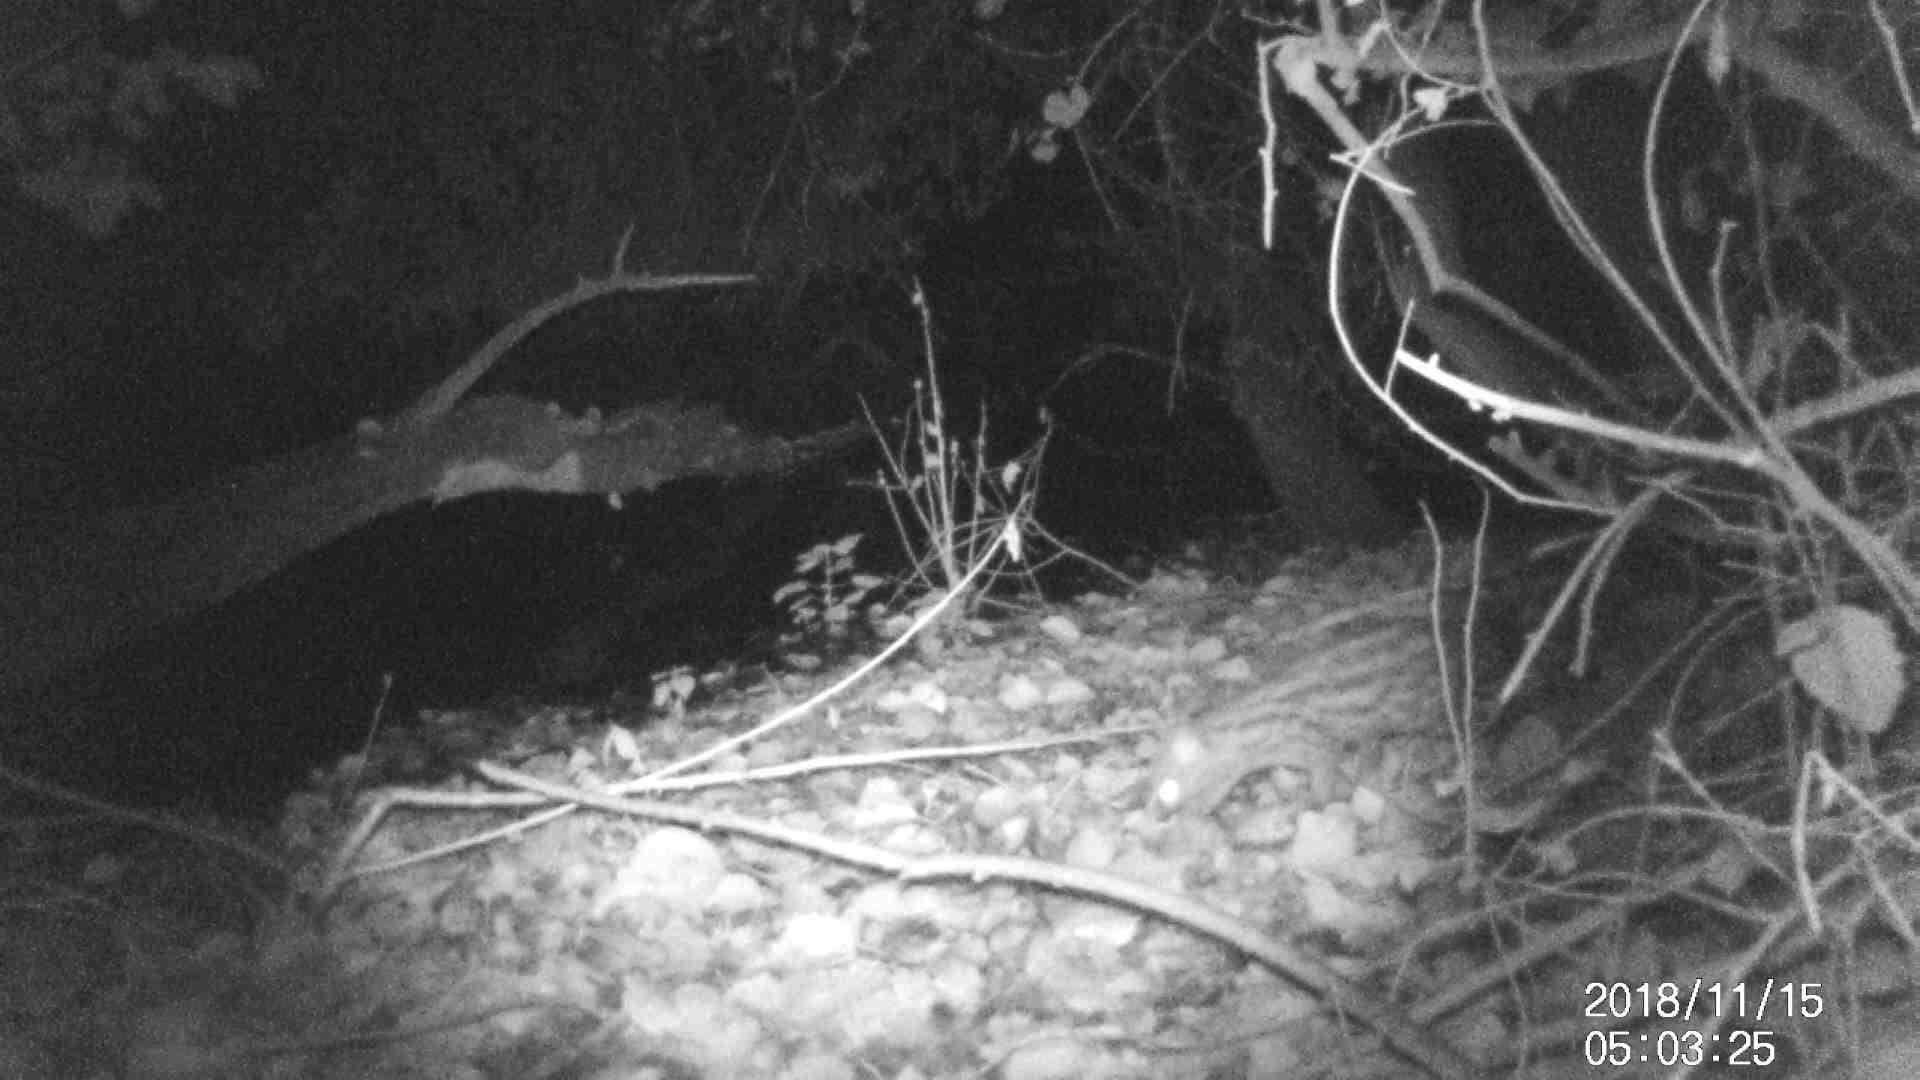
Species: Genetta genetta